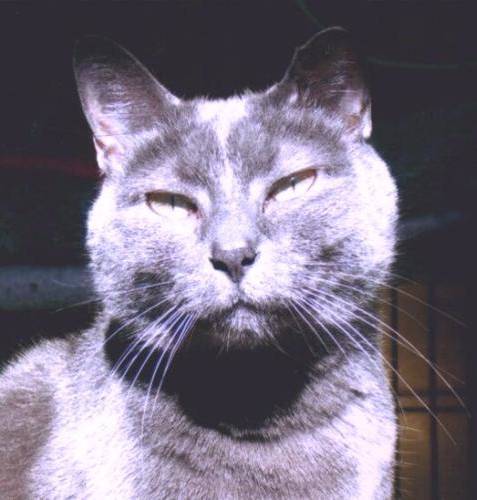
Label: cat